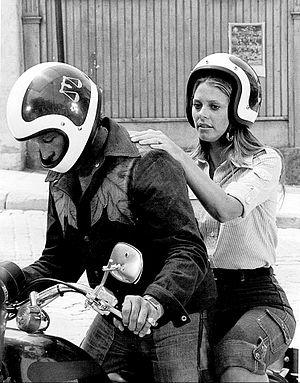
Super Jaimie ou La Femme bionique au Québec est une série télévisée américaine de science-fiction et fantastique en 58 épisodes de 47 minutes, créée par Kenneth Johnson et diffusée entre le 14 janvier 1976 et le 4 mai 1977 sur le réseau ABC, puis entre le 10 septembre 1977 et le 13 mai 1978 sur le réseau NBC.